Le Mans University

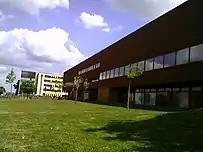

Le Mans University (French: "Le Mans Université"; formerly "Université du Maine") is a public university in western France with campuses in Le Mans and Laval.